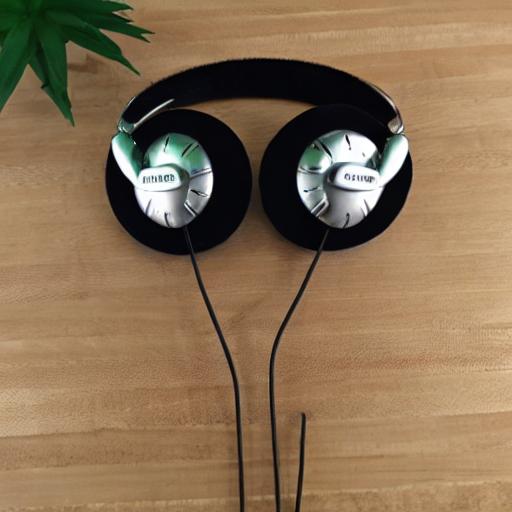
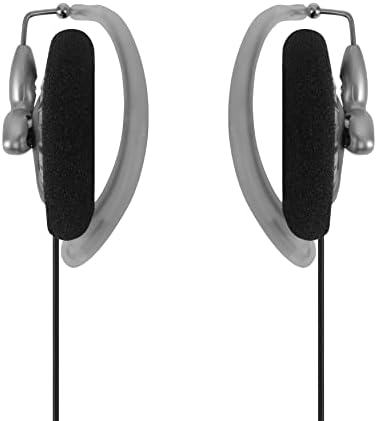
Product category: headphones
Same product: no